History of Kent

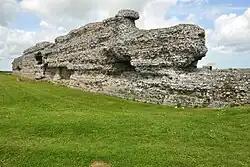
Part of the ruins of Richborough Roman fort

Although now two miles from the sea amid the marshes of east Kent, Richborough Roman fort was arguably the Romans' main entry point when they invaded Britain in circa AD 43. They established a bridgehead and commemorated their success by building a triumphal arch whose cross shaped foundations still survive at the site which is now looked after by English Heritage.